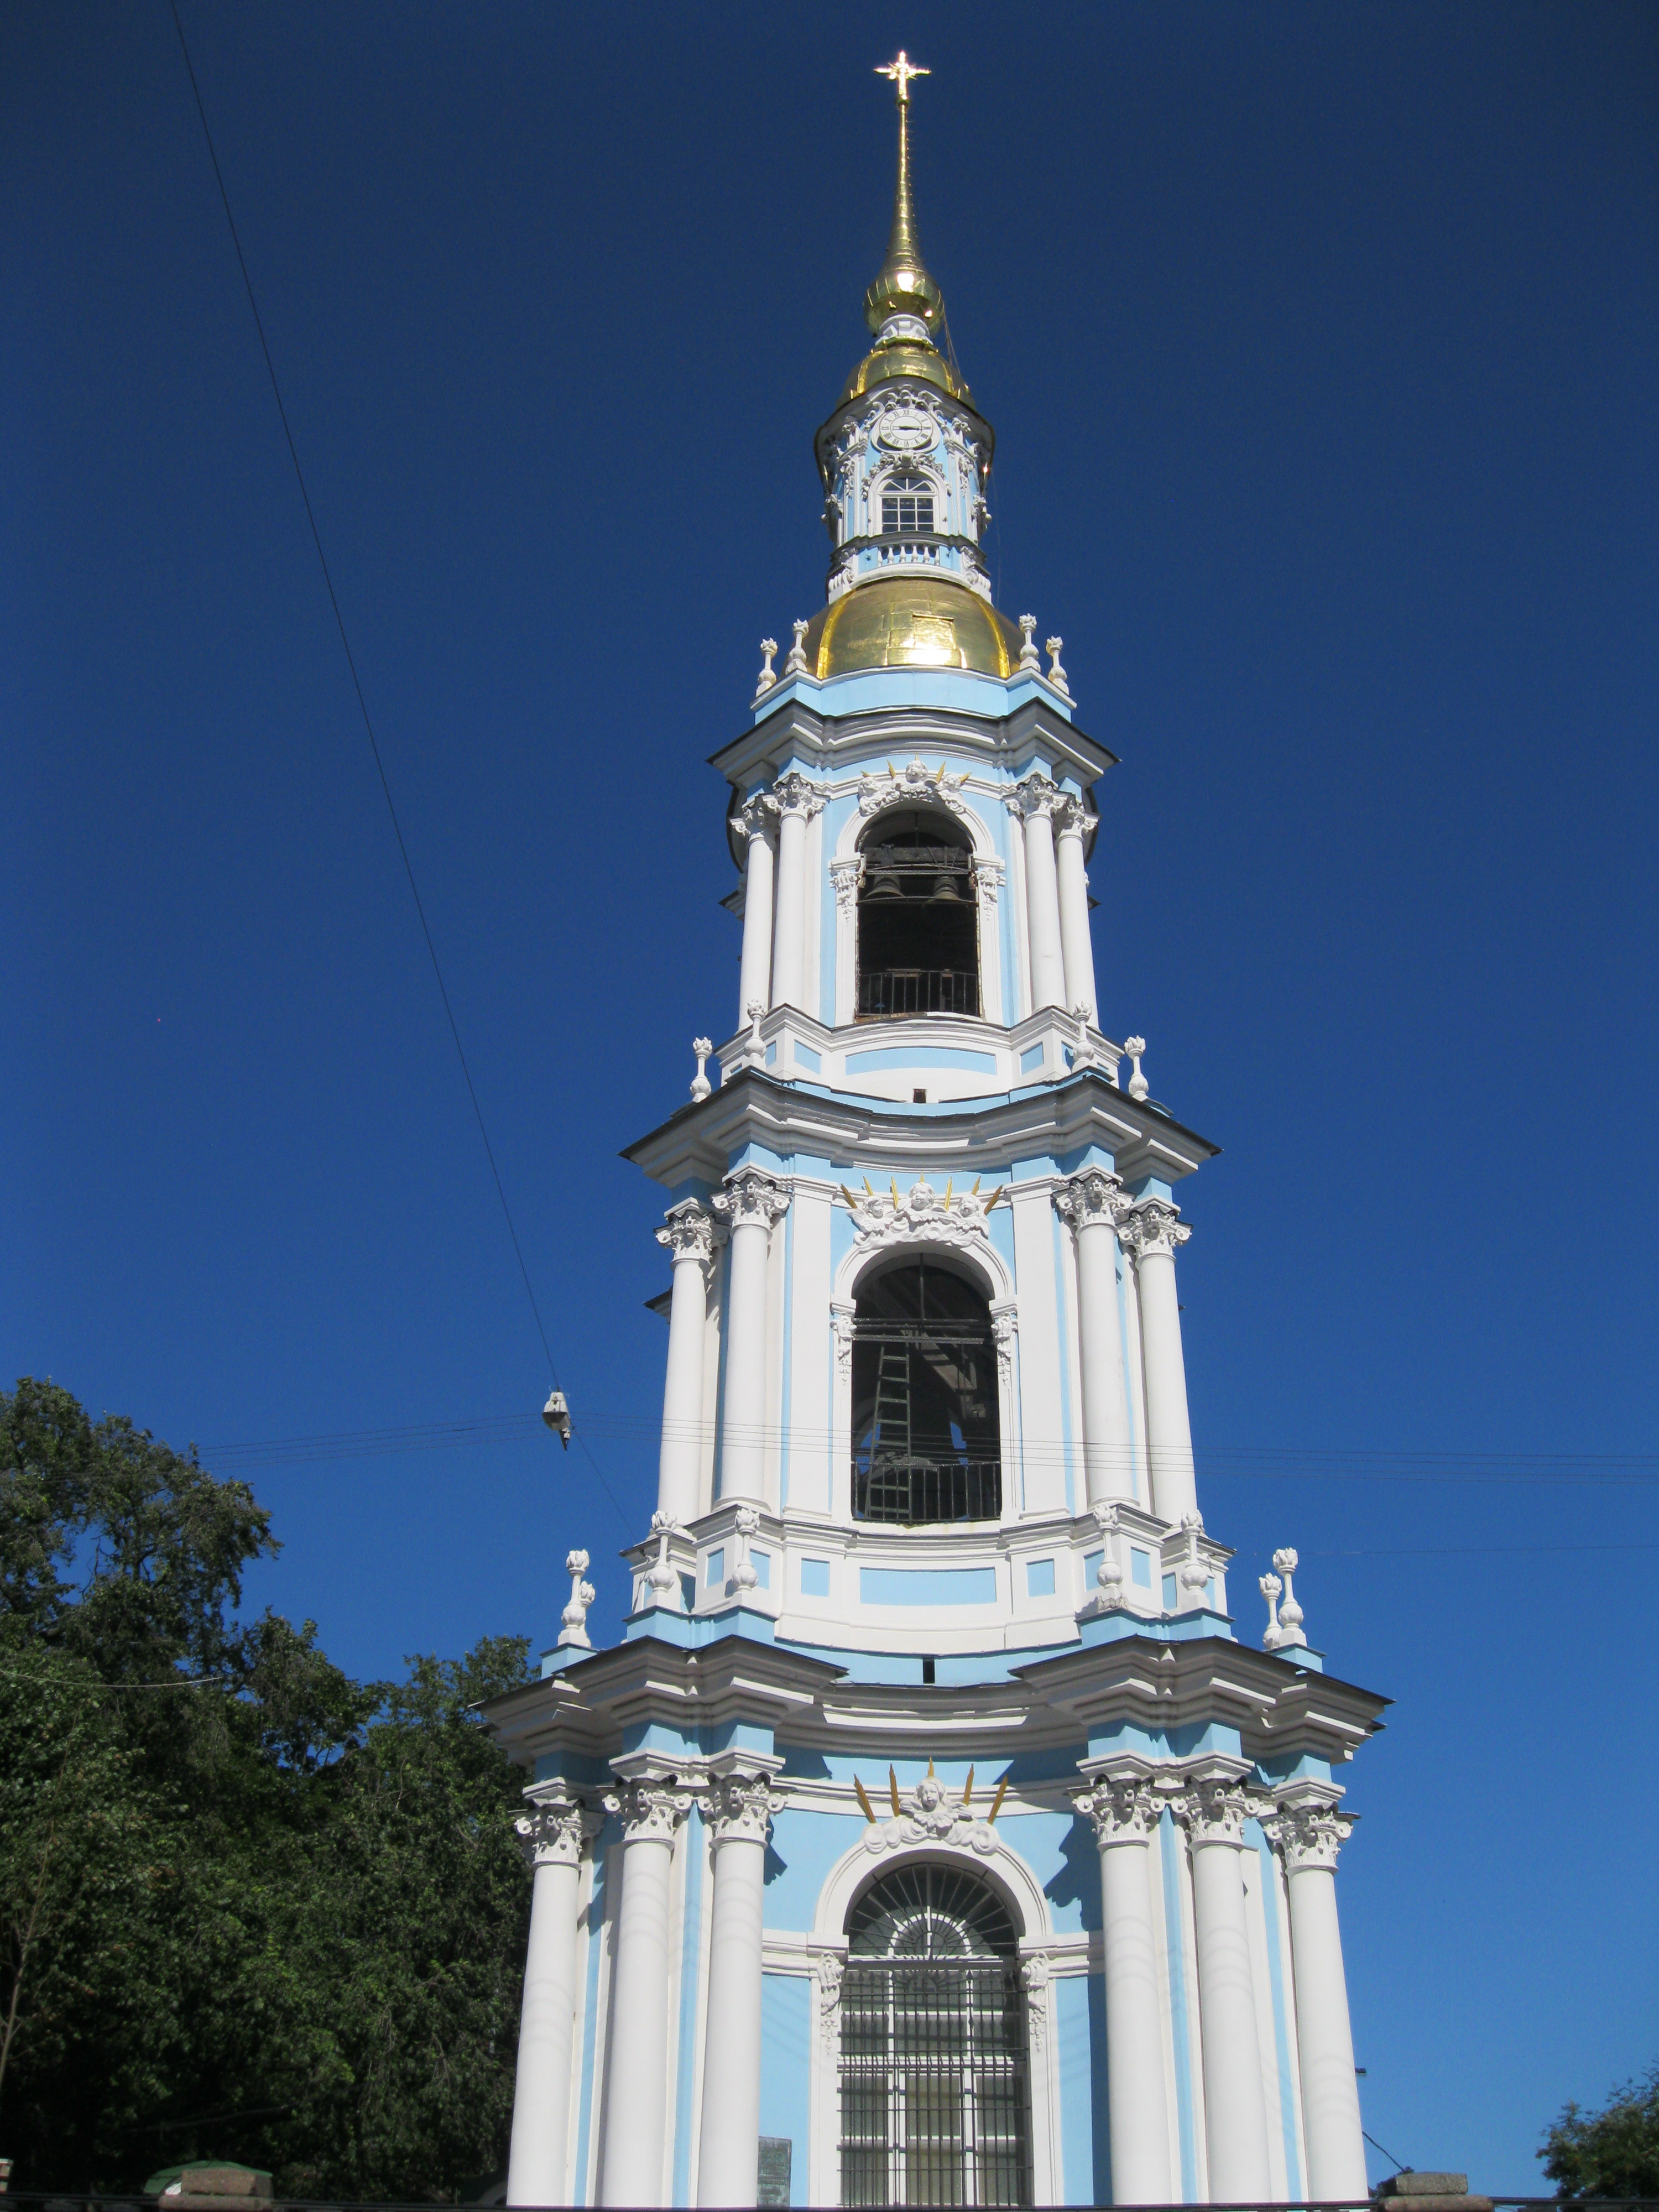
architecture, tower, landmark, church, cathedral, christian, place of worship, clock tower, bell tower, religious, buildings, spire, steeple, historical, saint nicolas church st, petersburg russia